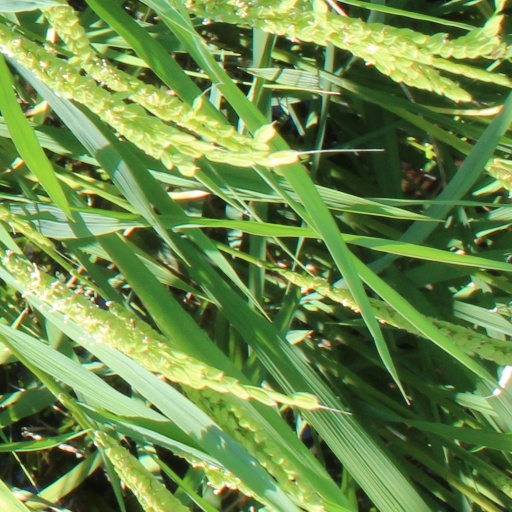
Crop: rice